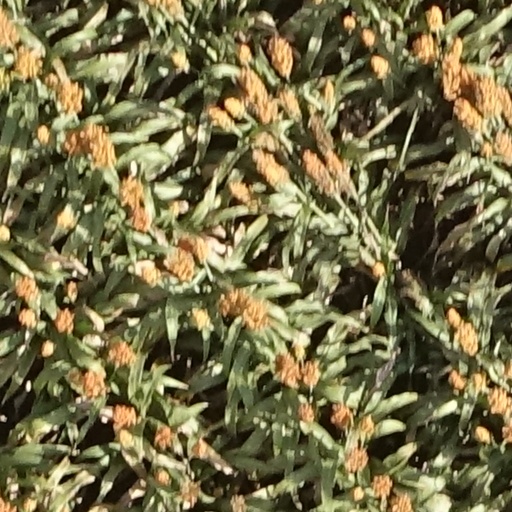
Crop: sorghum